Leopard 2

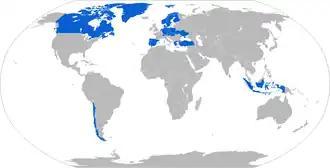
Leopard 2 operators as of February 2023

The Leopard 2 HEL ("Hellenic") is a derivative of the 2A6 export variant, "2A6EX" with additional customization to meet the Greek needs. It has supplemental reinforcements on the upper glacis plate and crew hatches, as well as a full MEXAS package. Tactically and technically it is integrated with the NATO-interoperable INIOCHOS command and information system, as well as, a laser rangefinder and thermal imaging devices. It was ordered by the Greek Army in 2003 (in a package together with Leopard 1A5s) for 1.7 billion €, with 170 tanks delivered between 2006 and 2009. A total of 140 were built in Greece by ELBO, which delivered the first units in late 2006. They entered service with the Hellenic Army in 2008.